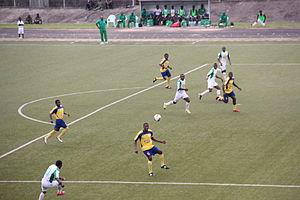
La saison 2013 du Championnat du Cameroun de football est la 53ᵉ édition de la première division camerounaise, la MTN Elite 1. Les 14 équipes sont regroupées au sein d'une poule unique, où chaque équipe affronte tous les adversaires de sa poule deux fois, à domicile et à l'extérieur. En fin de saison, les trois derniers du classement sont relégués et remplacés par les trois meilleures formations de deuxième division.